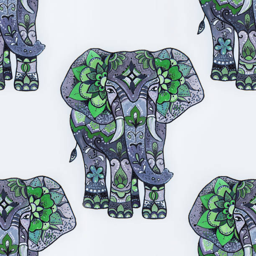
seamless pattern of an elephant on a white background .